Vanylven Municipality

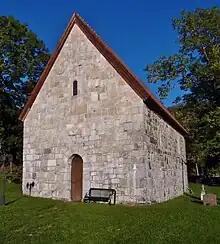
St. Jetmund Church

The parish of "Vanelven" was established as a municipality on 1 January 1838 (see formannskapsdistrikt law). The spelling was later changed to Vanylven. On 1 February 1918, the area around the Syvdsfjorden (population: 1,260) was separated to become the new Syvde Municipality. This left Vanylven Municipality with 1,848 residents.